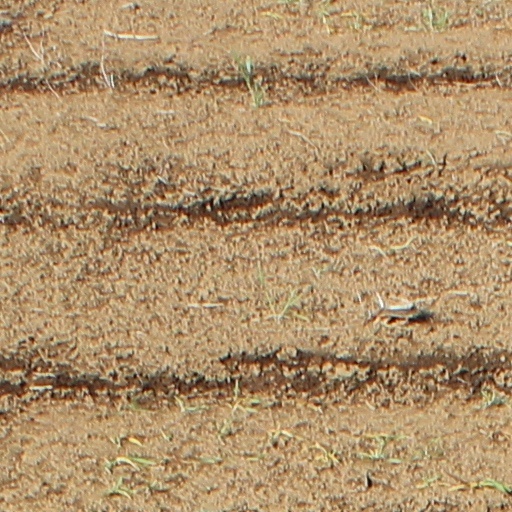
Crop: wheat